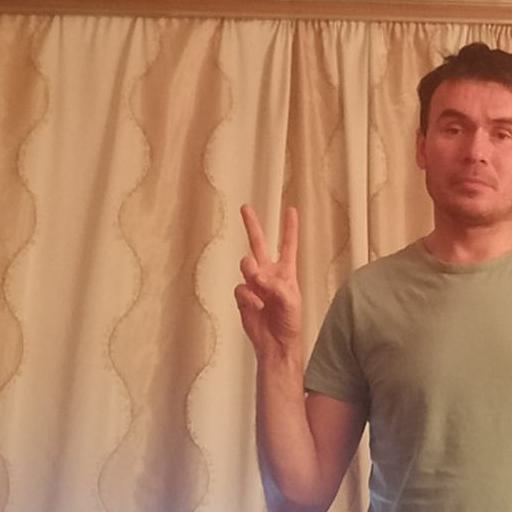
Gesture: peace